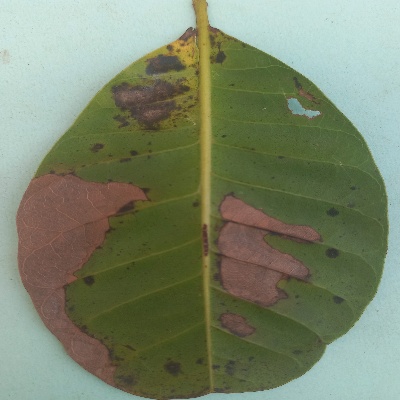
Crop: Cashew
Condition: anthracnose